Otho Stuart

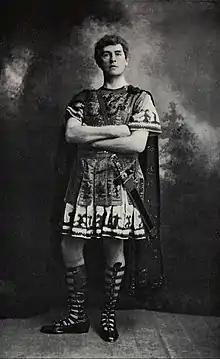
Otho Stuart as Brutus in "Julius Caesar" (1915)

In Benson's 1888 season at Stratford-upon-Avon he played Morello opposite Ada Ferrar in "Andrea"; Oberon in "A Midsummer Night's Dream"; Horatio in "Hamlet"; Paris in "Romeo and Juliet"; and was Dashwood in "The Belle's Stratagem".